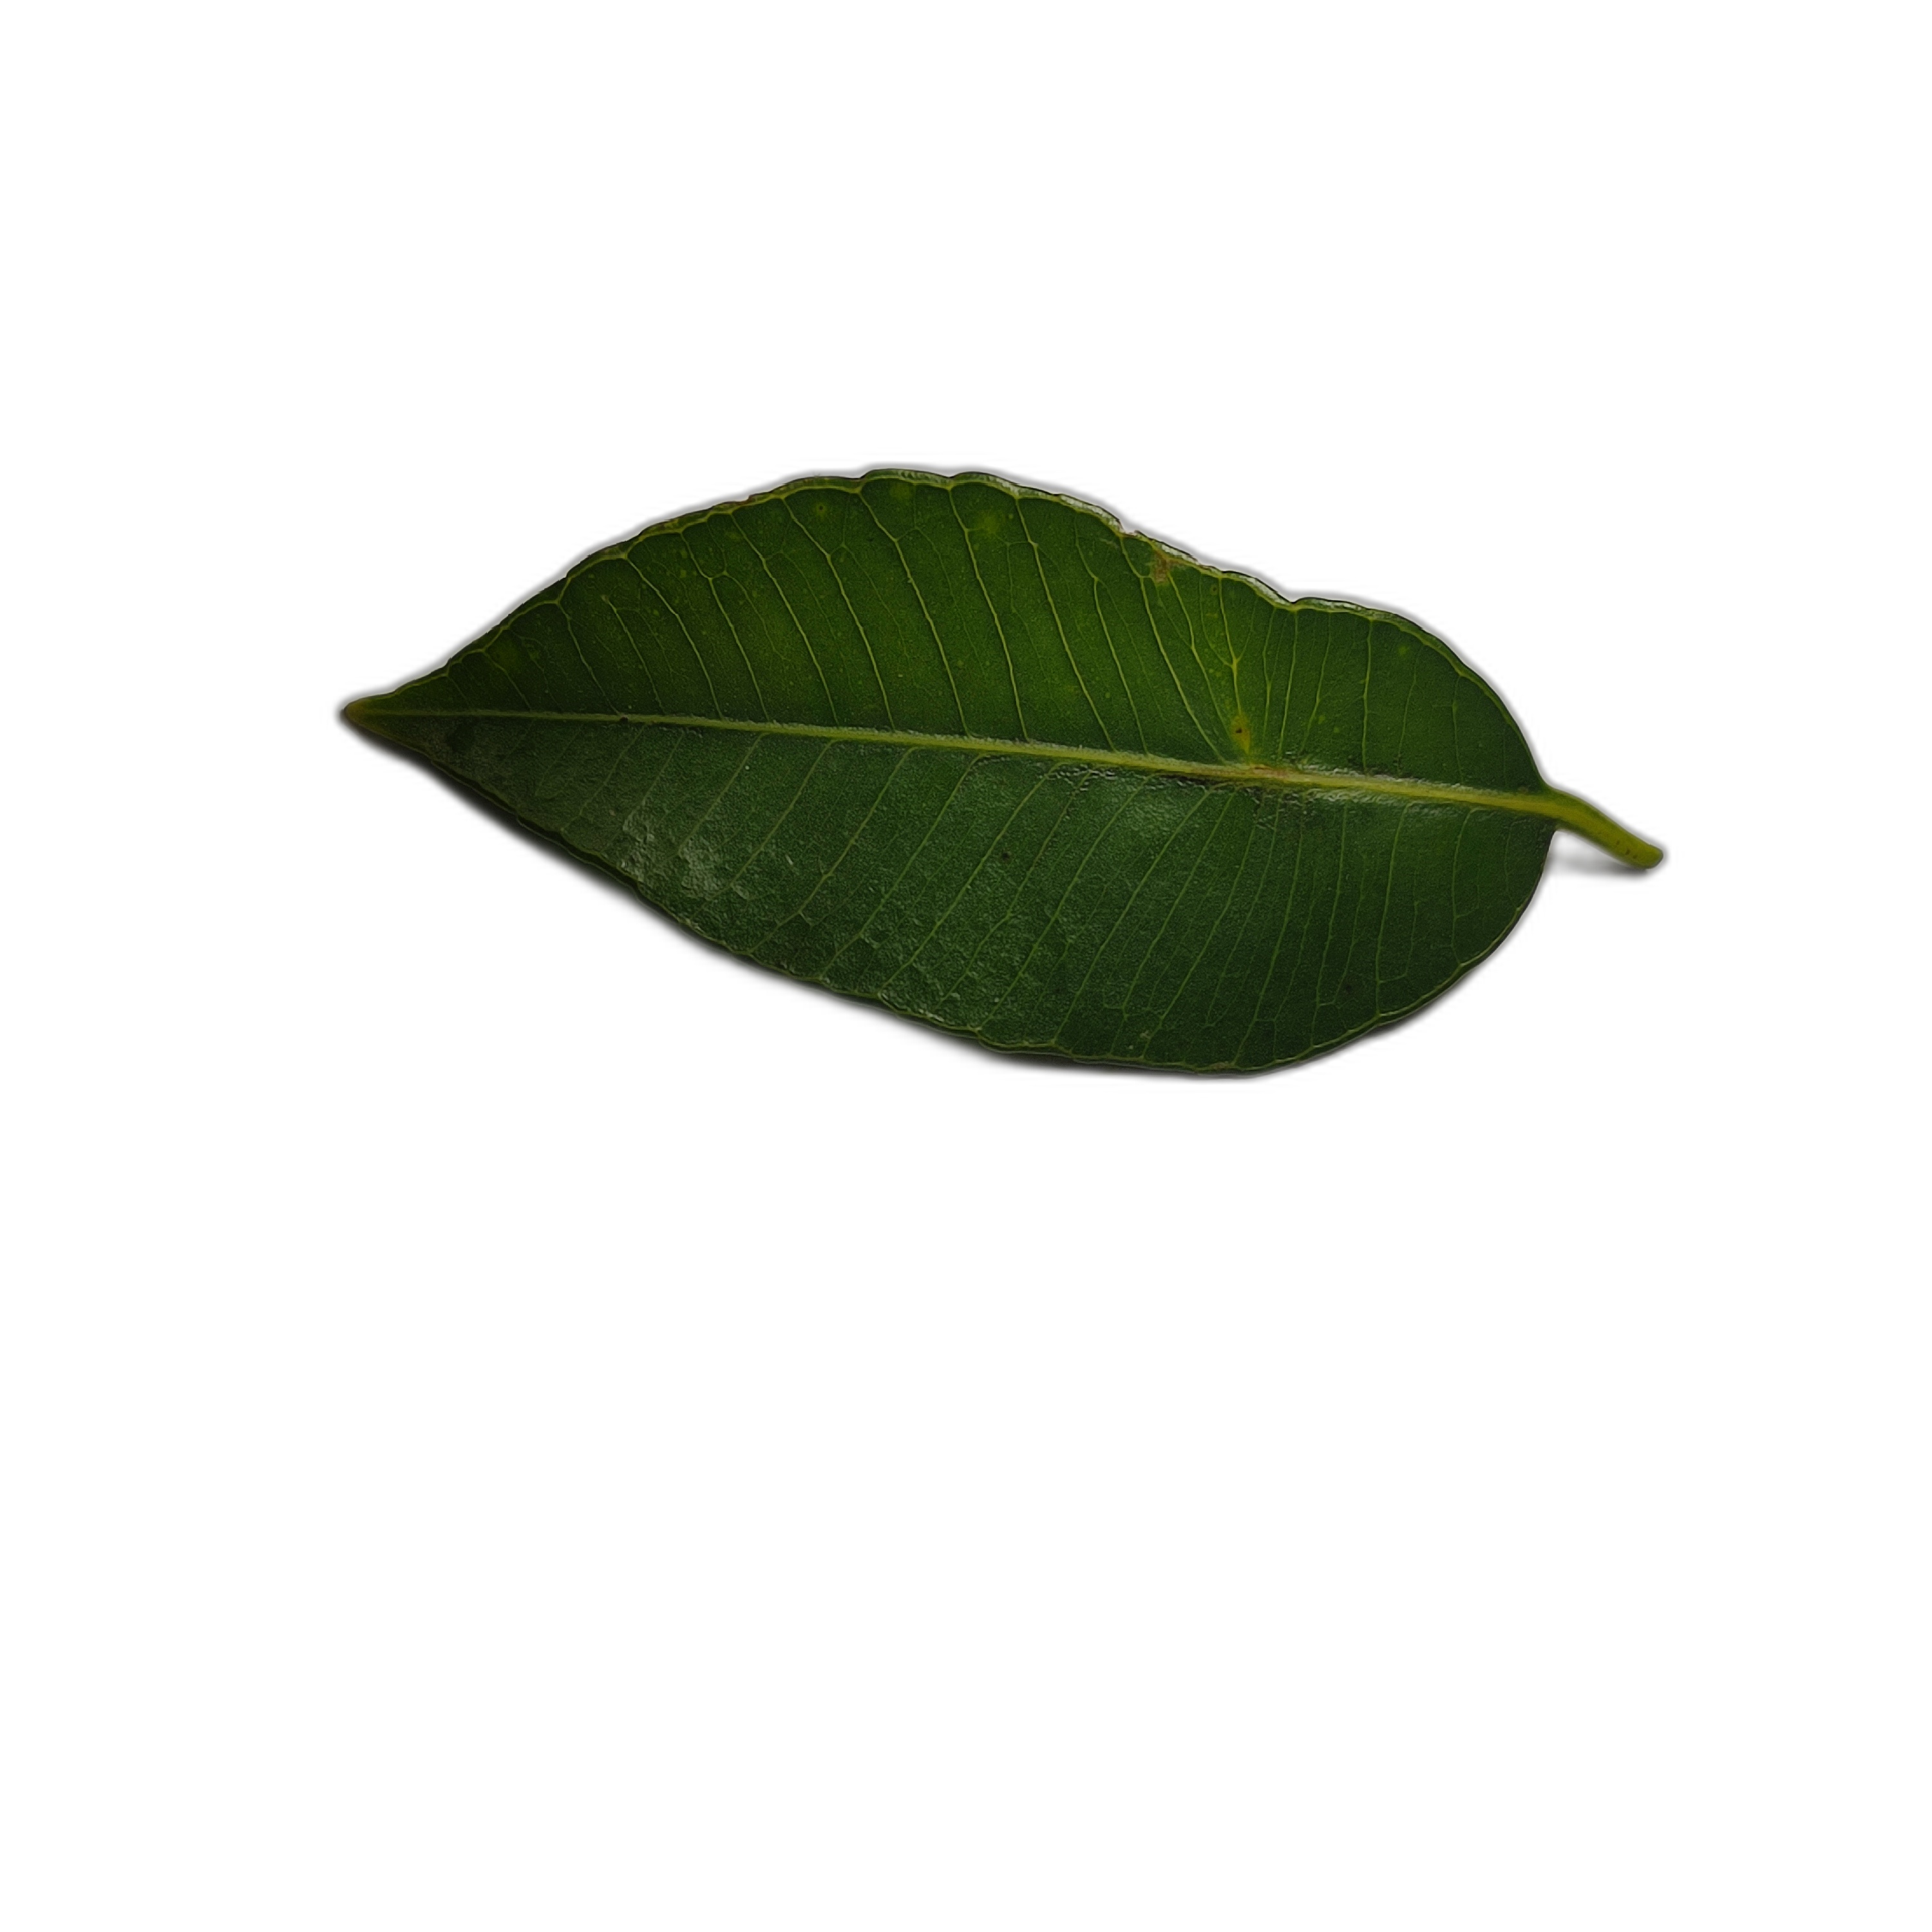
Label: healthy